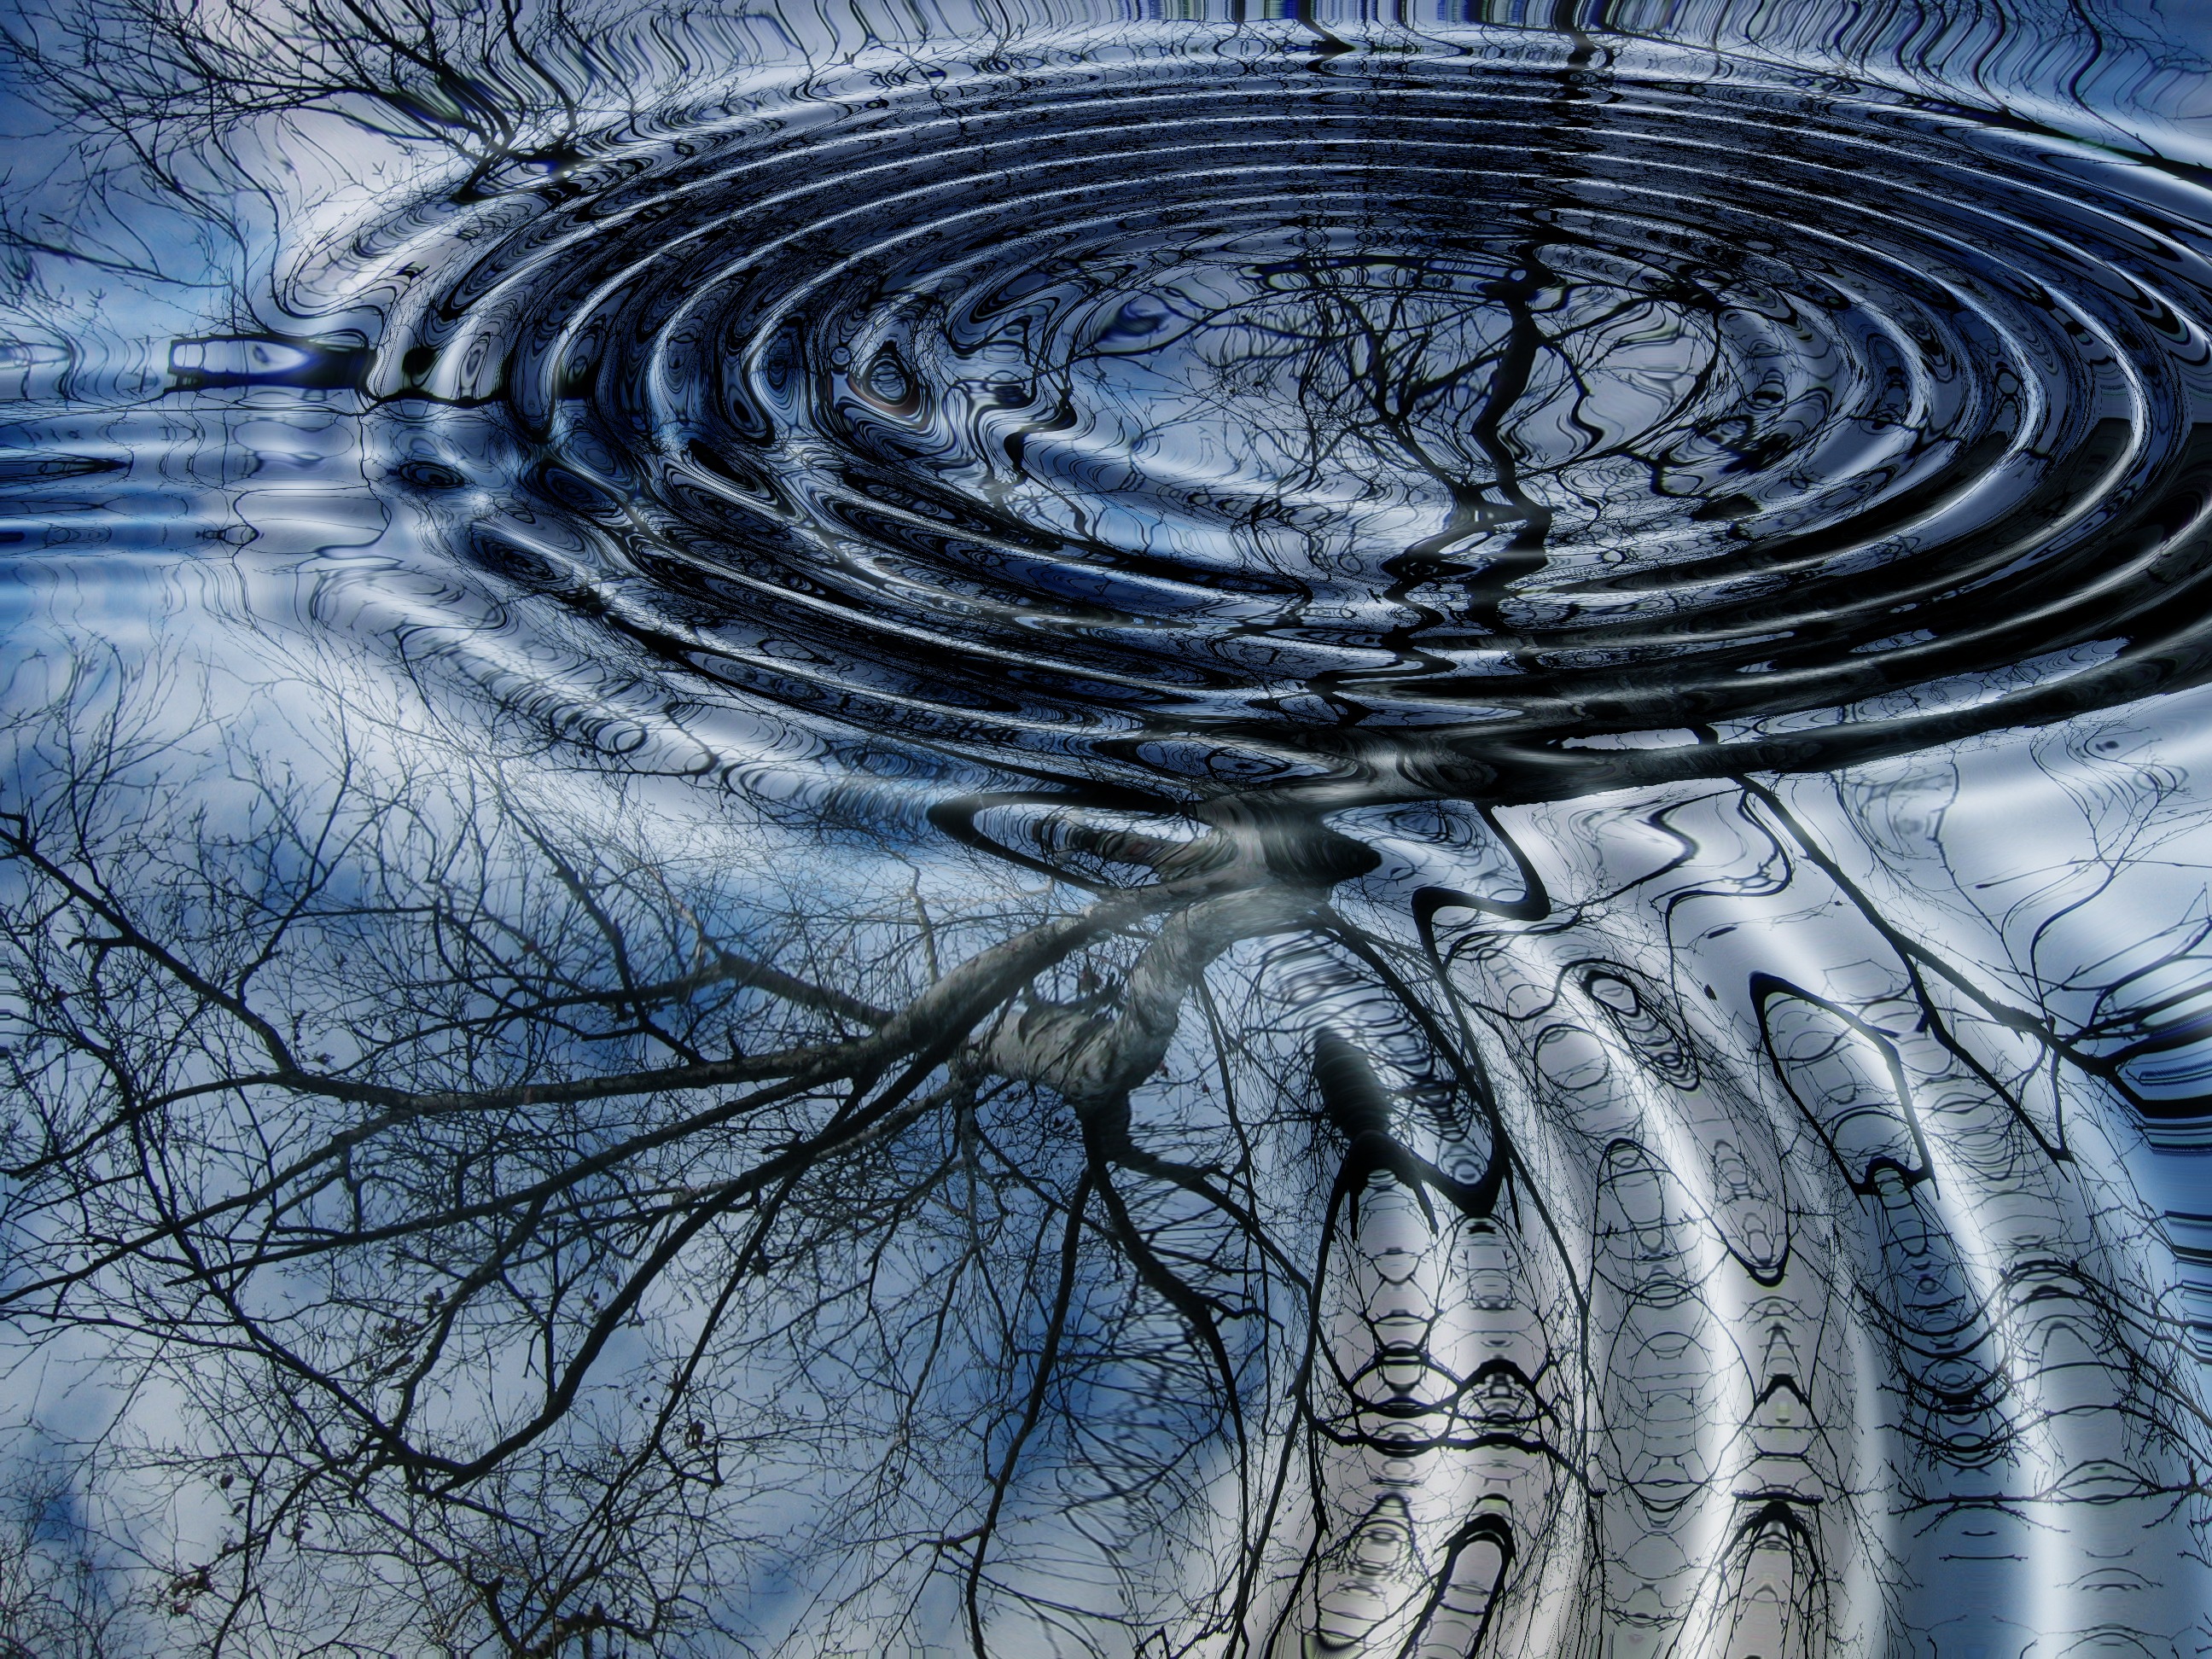
tree, water, winter, wave, lake, line, reflection, birch, art, clouds, symmetry, rings, mirroring, outdoor structure